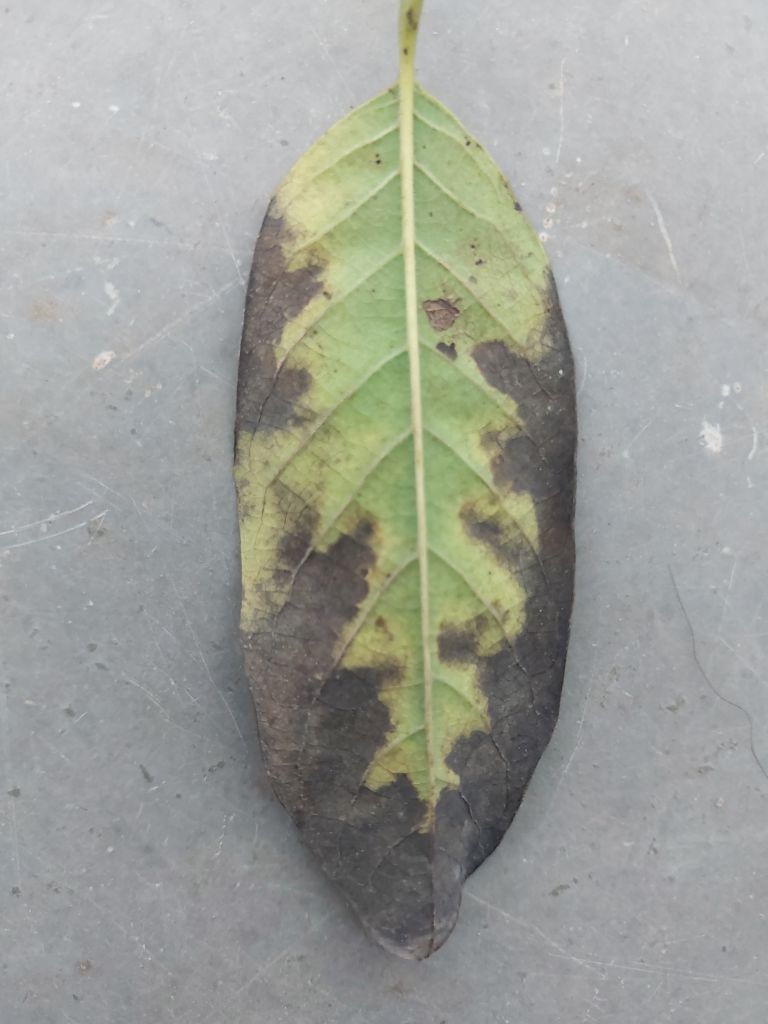
Disease label: Leaf spot on Leaves